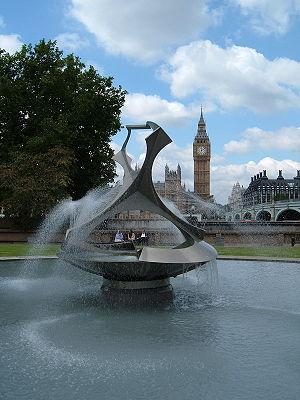
Naum Gabo est un architecte et peintre russe. Il est né le 5 août 1890, à Briansk et décédé le 23 août 1977, à Waterbury.